Cato Reef

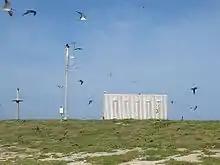
Solar powered weather station on Cato Island

Cato Island, is a small oval-shaped island lying approximately east of Gladstone, Queensland and about east-southeast of the southern end of the Great Barrier Reef. This island is approximately south of Bird Islet, a part of the east end of the Wreck Reefs.